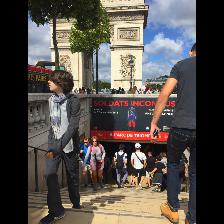
Label: Human